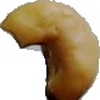
Label: caju_seed